2015 Malaysian Grand Prix

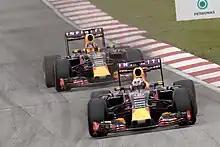
Both Red Bulls suffered from brake issues. Brake dust can be seen here blowing out from the brake discs.

Vettel made a pit stop for a second and final time on lap 38, handing the lead back to Hamilton, who came in for his final stop a lap later, emerging about twelve seconds behind Vettel in third place. His teammate Rosberg made a pit stop on lap 41, elevating Hamilton to second, who now started to close on Vettel. Jenson Button retired from the race on lap 40 due to a turbo failure, while Maldonado's bad day turned worse when he had to park his car suffering brake problems. Hamilton was unable to overcome the gap between himself and Vettel, leaving Vettel to take his 40th victory, the first since the 2013 Brazilian Grand Prix and his first with Ferrari. Bottas was able to overtake his teammate Felipe Massa on the final lap, after both Williams drivers had an uneventful race to finish fifth and sixth respectively. It was Ferrari's first win since the 2013 Spanish Grand Prix.